Grand Rapids Marathon

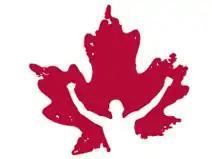
The Metro Health Grand Rapids Marathon Logo

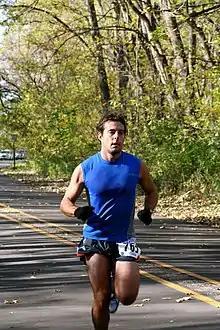
A participant in 2006

The Metro Health/Grand Rapids Marathon is a race run every October in Grand Rapids, Michigan, USA since 2004. It is a USATF certified course. The Grand Rapids Marathon picked up Metro Health as a title sponsor in 2008. The full marathon gives runners a tour of downtown Grand Rapids and then heads out of the city and into the trails of Millennium Park. It is considered a flat, fast course and is a qualifying opportunity for the Boston Marathon.